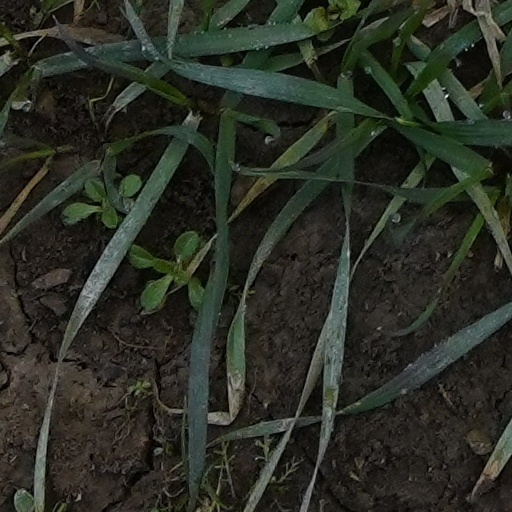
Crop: wheat